History of Southeast Asia

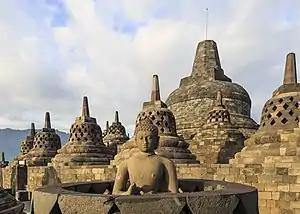
Borobudur stupa, central Java (9th century)

The first true maritime trade network in the Indian Ocean was the Austronesian maritime trade network initiated by the Austronesian peoples of Island Southeast Asia. They established trade routes with Southern India and Sri Lanka as early as 1500 BCE, exchanging material culture (like catamarans, outrigger boats, sewn-plank boats and paan) and cultigens (like coconuts, sandalwood, bananas and sugarcane). The trade network also connected the material cultures of India and China, as well as constituting the majority of the Indian Ocean component of the spice trade. Indonesians in particular were trading in spices (mainly cinnamon and cassia) with East Africa using catamarans and outrigger boats and sailing with the help of the Westerlies in the Indian Ocean. This trade network expanded to reach as far as Africa and the Arabian Peninsula, resulting in the Austronesian colonization of Madagascar by 500 CE. It continued through historic times, later becoming the Maritime Silk Road. This trade network also included smaller trade routes within Island Southeast Asia, including the lingling-o jade and trepanging networks.